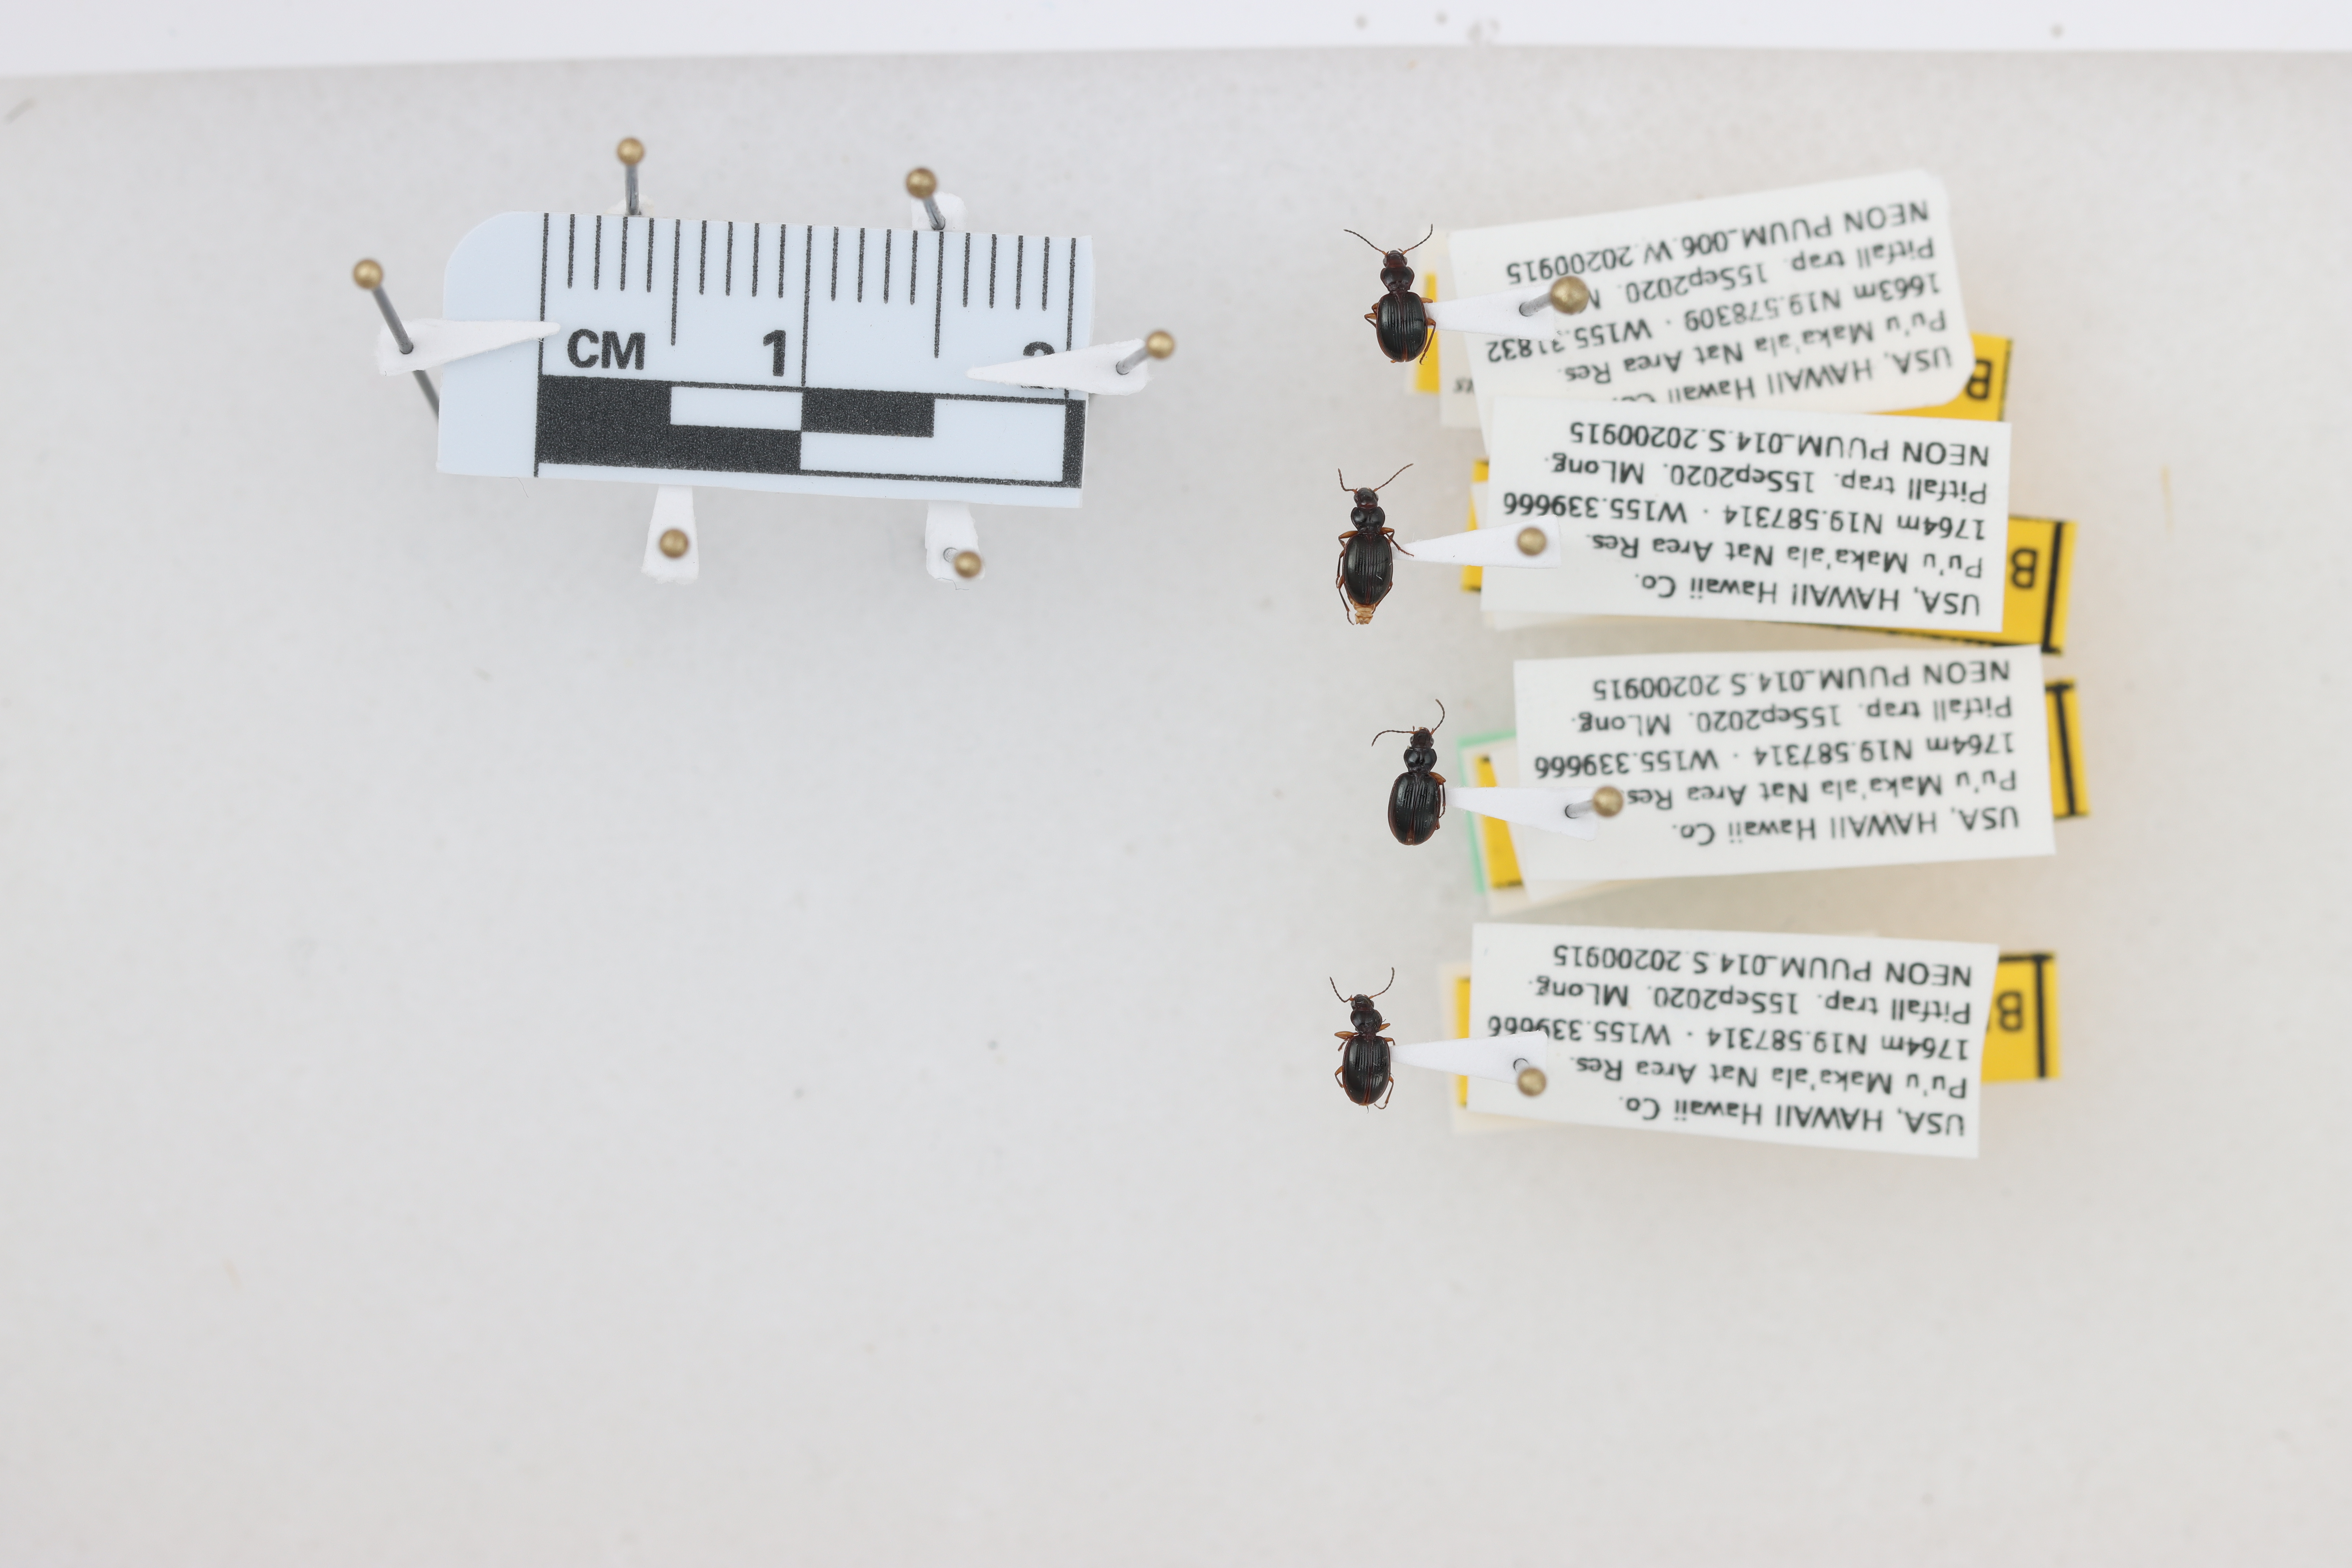
Beetle 1 — elytra length: 0.257 cm, elytra max width: 0.191 cm, basal pronotum width: 0.078 cm

Beetle 2 — elytra length: 0.265 cm, elytra max width: 0.189 cm, basal pronotum width: 0.078 cm

Beetle 3 — elytra length: 0.266 cm, elytra max width: 0.194 cm, basal pronotum width: 0.08 cm

Beetle 4 — elytra length: 0.259 cm, elytra max width: 0.178 cm, basal pronotum width: 0.071 cm